Thomas Jefferson

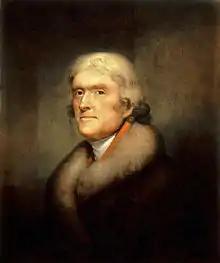
"Thomas Jefferson", an 1805 portrait by Rembrandt Peale

Soon after returning from France, Jefferson accepted President Washington's invitation to serve as Secretary of State. Pressing issues at the time, the national debt and where the new national capital should be placed following its planned relocation from Philadelphia in 1800, placed him at odds with Secretary of the Treasury Alexander Hamilton, who favored a capital close to major commercial centers in the Northeast, while Washington, Jefferson, and other agrarians wanted it further south. After lengthy deadlock, the Compromise of 1790 was struck, permanently locating the capital on the Potomac River, and the federal government assumed the war debts of all original 13 states.